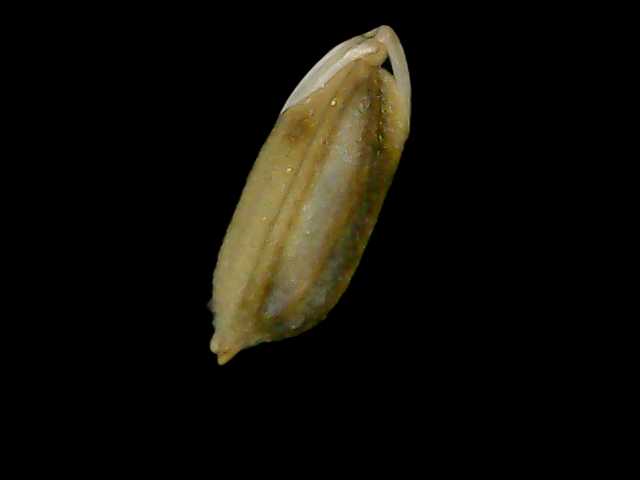
Rice variety: Bd76